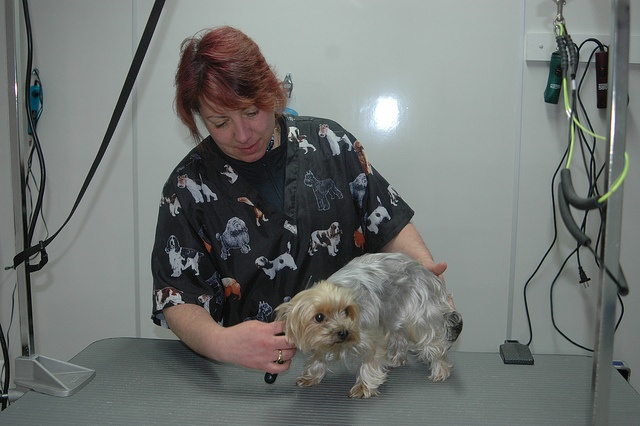
A woman wearing a shirt with pictures of dogs while she holds a dog.
A woman grooming an adorable dog on a table.
a woman holding a small dog on a table
A little dog on a table while a dog groomer cuts its fur.
A woman touching an instrument to side of a dog's head.